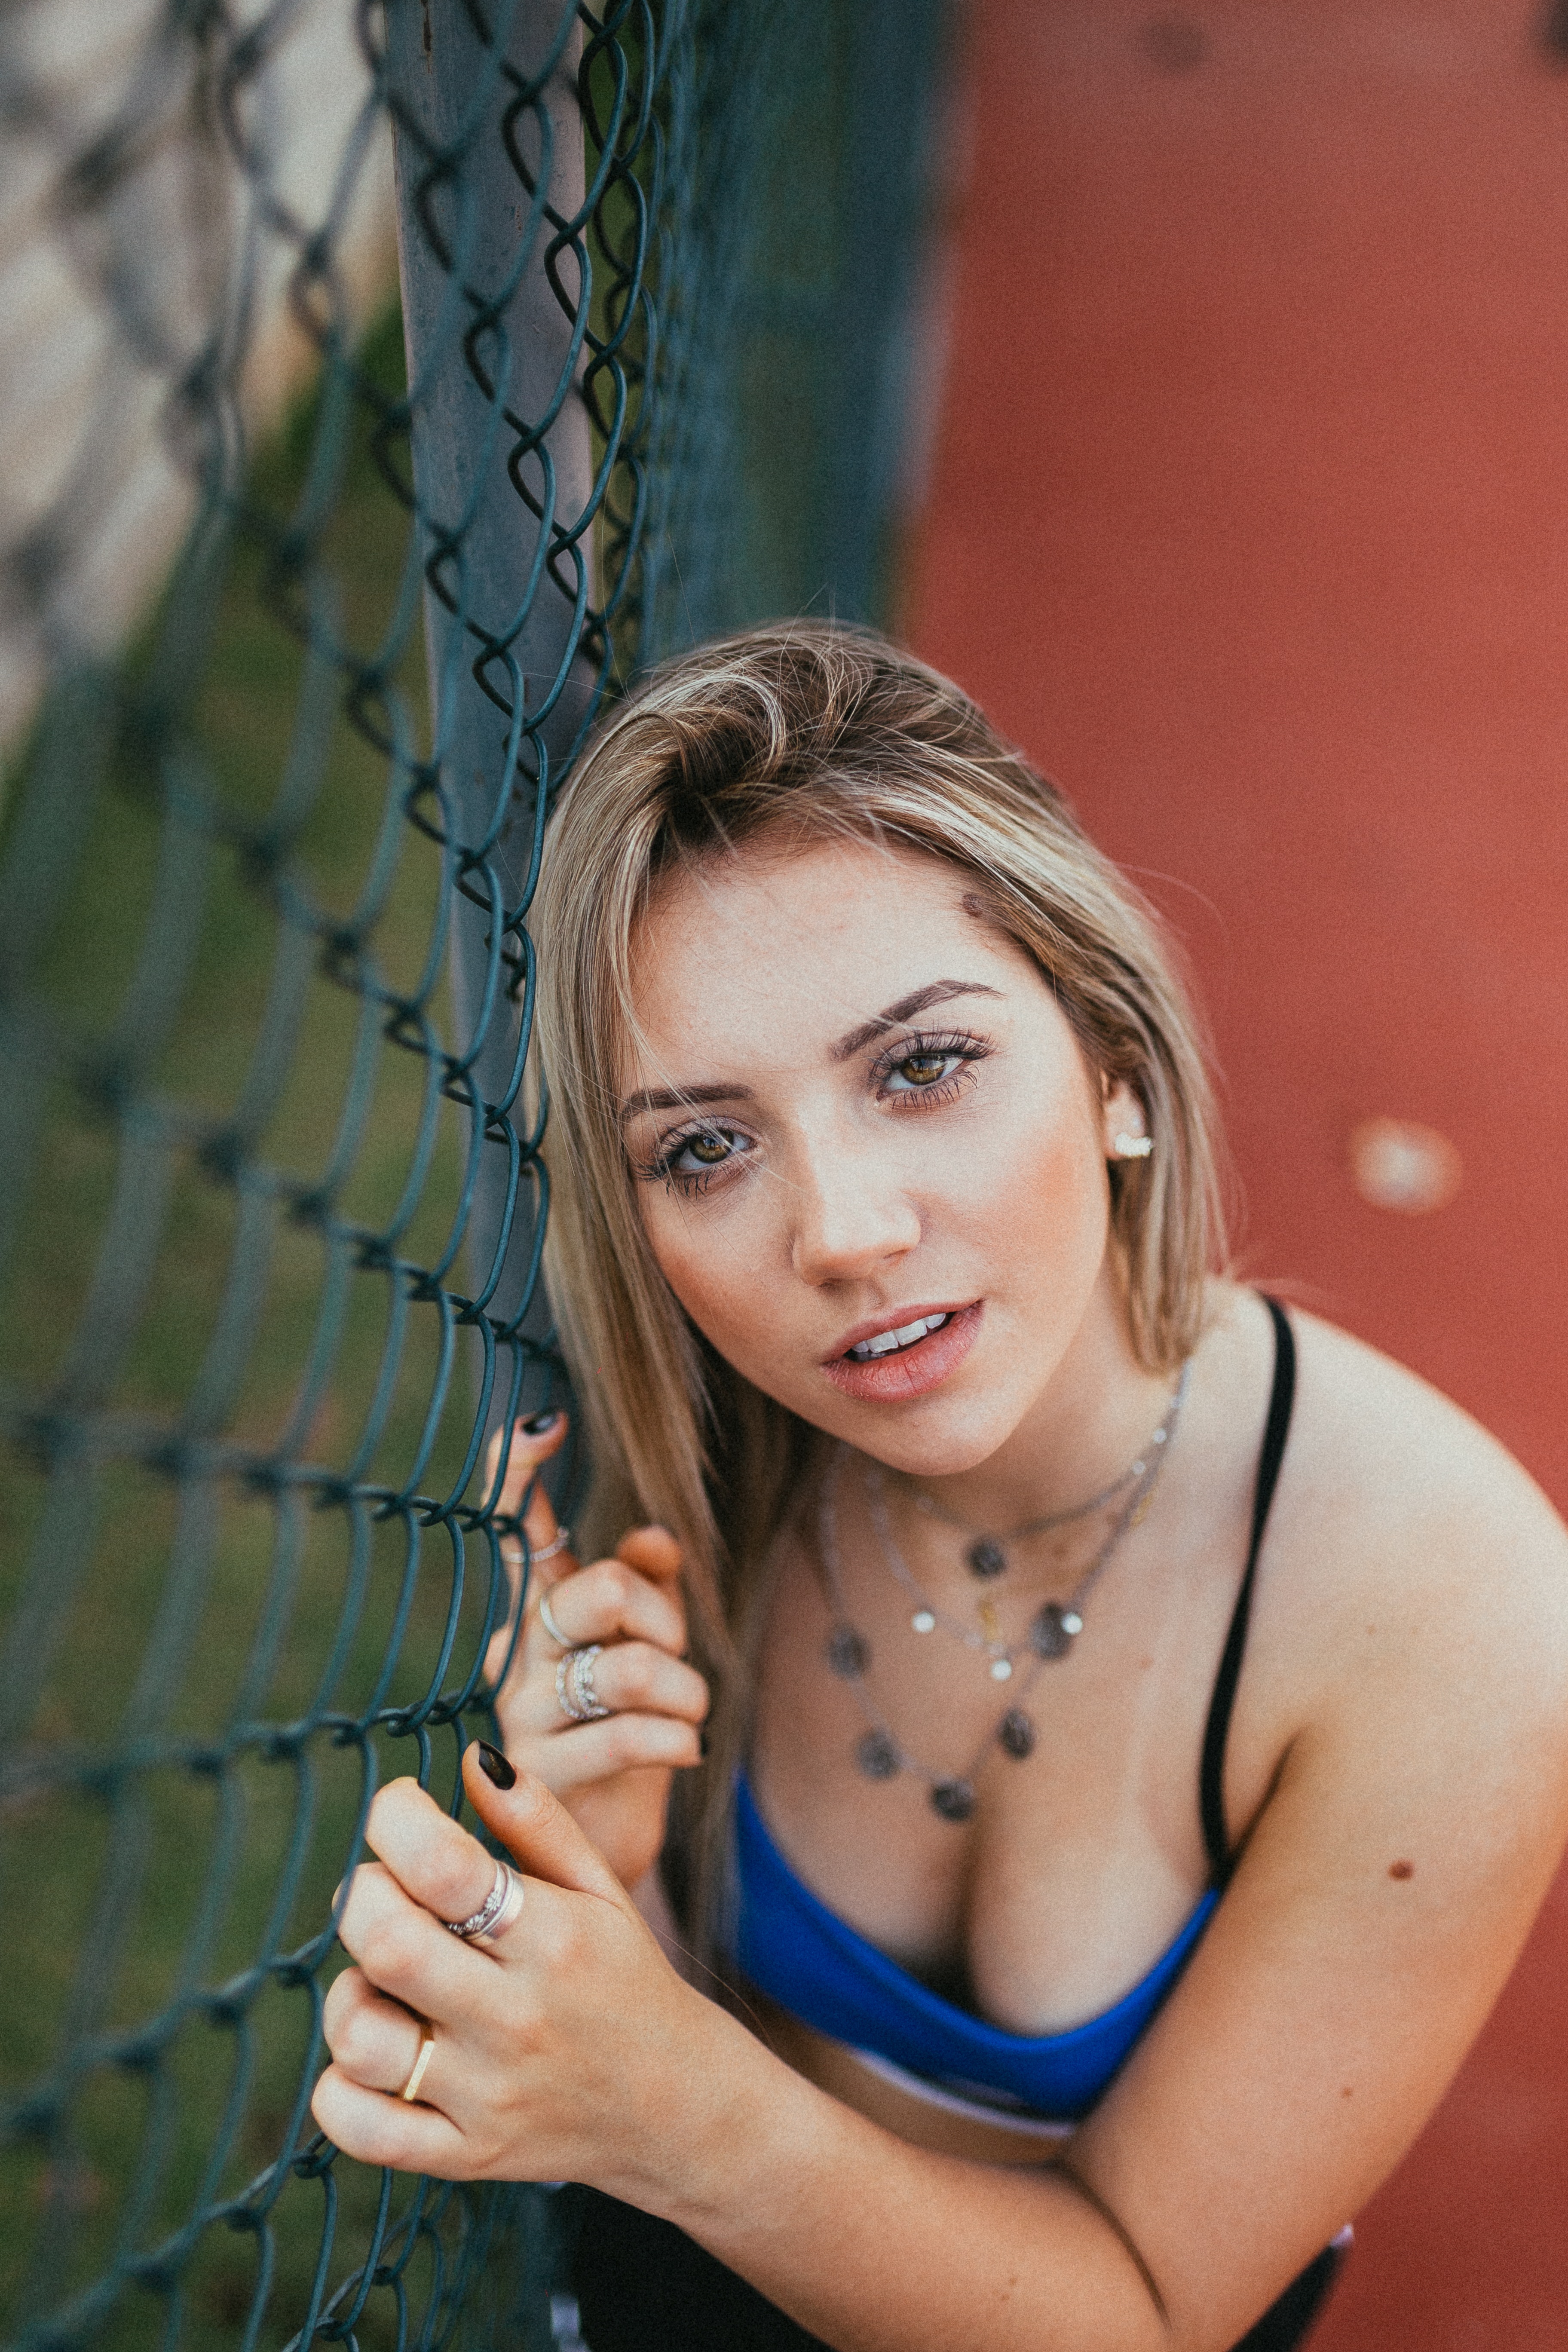
hair, face, beauty, blond, skin, lip, hairstyle, photo shoot, tree, model, long hair, photography, eye, hand, brown hair, portrait photography, smile, plant, dress